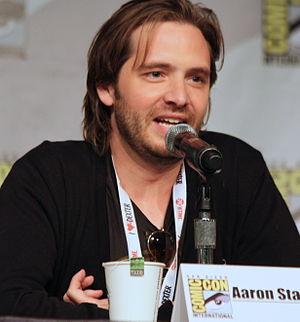
Aaron Stanford
Stanford ved Comic-Con i 2013.
Aaron Stanford, er en amerikansk skuespiller, bedste kendt for sin rolle som Pyro X-Menfilmserien og som Doug Bukowski i genindspilningen The Hills Have Eyes fra 2006.